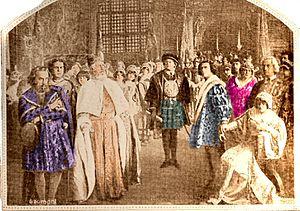
Le pont des soupirs, d'après l'œvre de Michel Zévaco
Michel Zévaco, né le 1ᵉʳ février 1860 à Ajaccio et mort le 8 août 1918 à Eaubonne, est un journaliste anarchiste et écrivain français, auteur de romans populaires, notamment de la série de cape et d'épée Les Pardaillan.